Robert Trappl

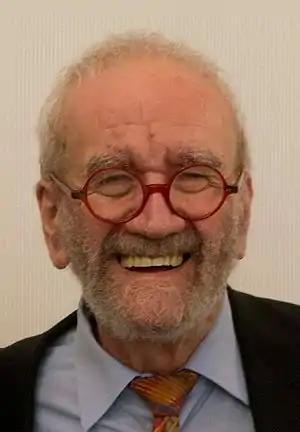
Robert Trappl 2016

Robert Trappl (born 16 January 1939, in Vienna) is an Austrian scientist and head of the Austrian Research Institute for Artificial Intelligence in Vienna, which was founded in 1984. He is known for his work in the field of cybernetics and artificial intelligence.